Melgaço Museum of Cinema

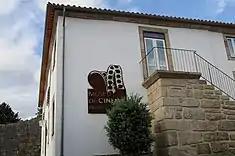
The staircase and access to the cinema museum

Beginning in 1955, the DGEMN "Direção-Geral de Edificios e Monumentos Nacionais" ("Directorate-General for Buildings and National Monuments") began work to conserve and rehabilitate the building, along with the "Delegação nas Obras de Edifícios de Cadeias das Guardas Republicana e Fiscal e das Alfândegas" ("Republican Guard Delegation for Jailhouses, Fiscal Guards and Customshouses"). This included the substitution of the ceiling and pavement, in addition to repair to the spaces within the building in 1956. In addition the pantry, small refectory and hall was also improved by the delegation.